Dead Baby Bikes Downhill

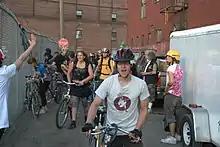
Participants at the end of the 2007 Dead Baby

Over the years, the event has grown from attracting hundreds to now thousands of people to various Seattle neighborhoods, lately in Georgetown mostly (but not always, nor originally, please).